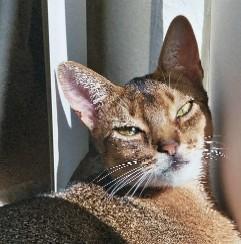
Abyssinian